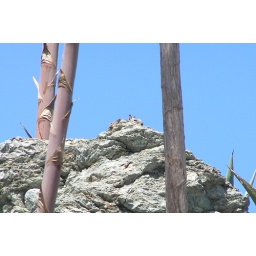
ground squirrel basking on serpentine, near the century plants